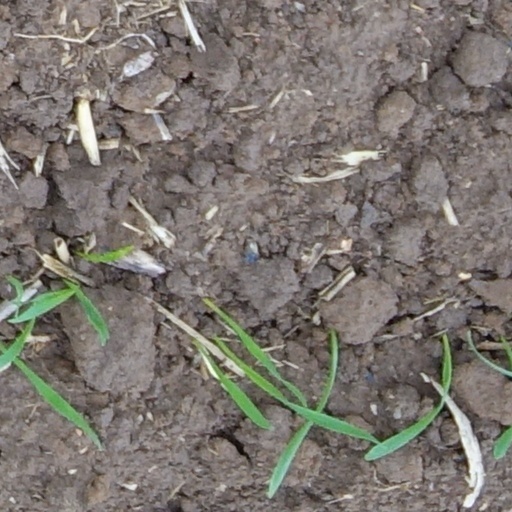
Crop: wheat